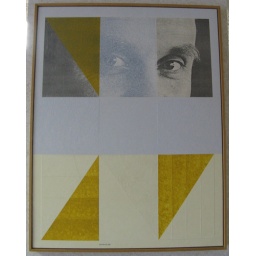
Poster of Father Thomas Merton in the library of the retreat house at the abbey in Trappist, Kentucky.